Mark Elder

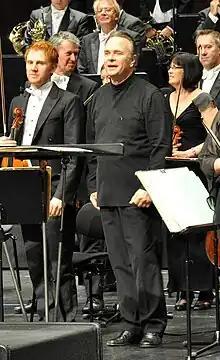
Mark Elder in 2011

Elder was born in Hexham, Northumberland, the son of a dentist. He played the bassoon when in primary school, at Bryanston School, Dorset, and in the National Youth Orchestra, where he was one of the foremost musicians (bassoon and keyboard) of his generation. He attended Corpus Christi College, Cambridge as a choral scholar, where he studied music. He later became a protégé of Sir Edward Downes and gained experience conducting Verdi operas (as well as Prokofiev's "War and Peace" and Wagner's "Meistersinger") in Australia, at the Sydney Opera House.